Master of the Rebel Angels

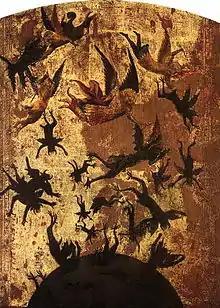
"The Fall of the Rebel Angels"

The Master of the Rebel Angels is an anonymous master of the Sienese School, during the second quarter of the 14th century (Trecento).